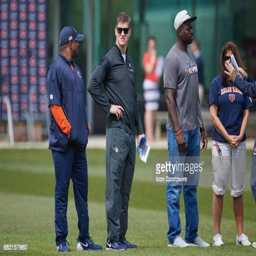
athlete looks on during the camp